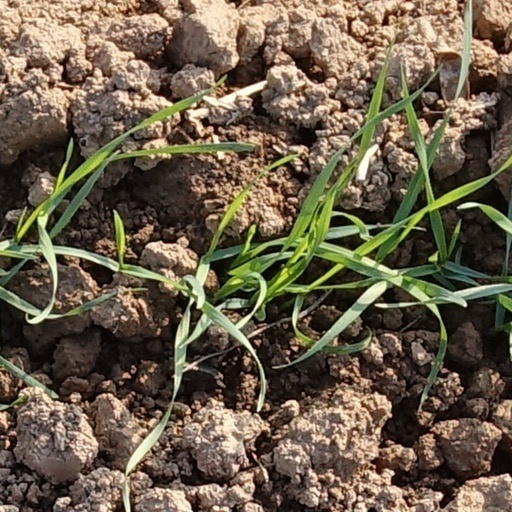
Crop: wheat